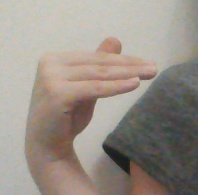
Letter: khaa